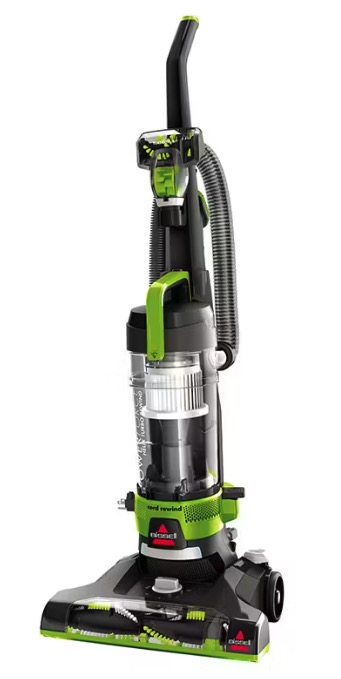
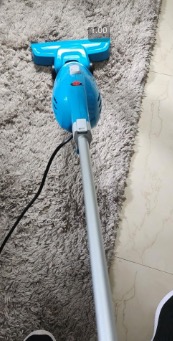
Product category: items_vacuum
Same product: no